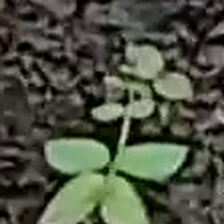
Weed species: Choti_dudhi_(Euphorbia_hirta)